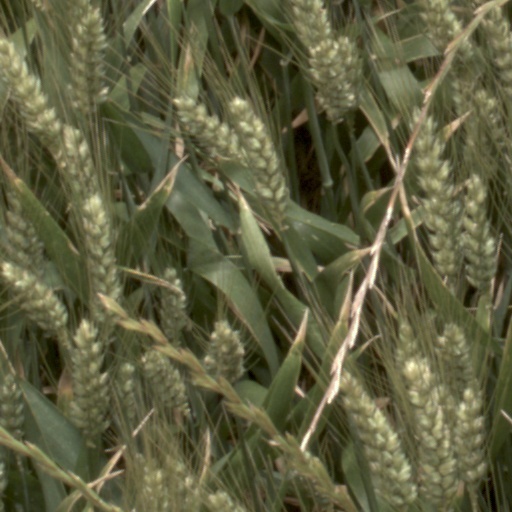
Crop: wheat